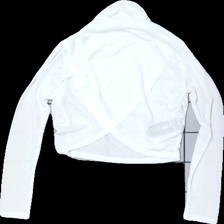
View: front
Type: Top
Category: Ladies
Brand: Not in the list
Brand text on label: Verge girl
Colors: White
Material: 100% Polyester
Cut: Regular
Damage: stain
Damage location: middle center
Price range: 50-100
Recommended usage: Reuse
Description: White draped top